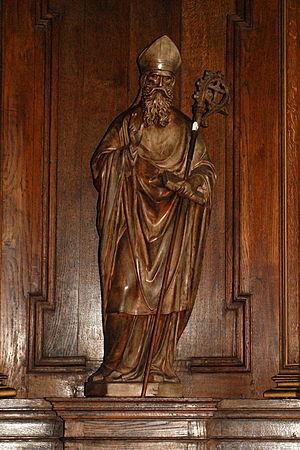
Belgique - Brabant wallon - Ottignies - Église Saint-Rémi
L'église Saint-Rémi est une église catholique de style classique située à Ottignies, section de la ville belge d'Ottignies-Louvain-la-Neuve, dans la province du Brabant wallon.